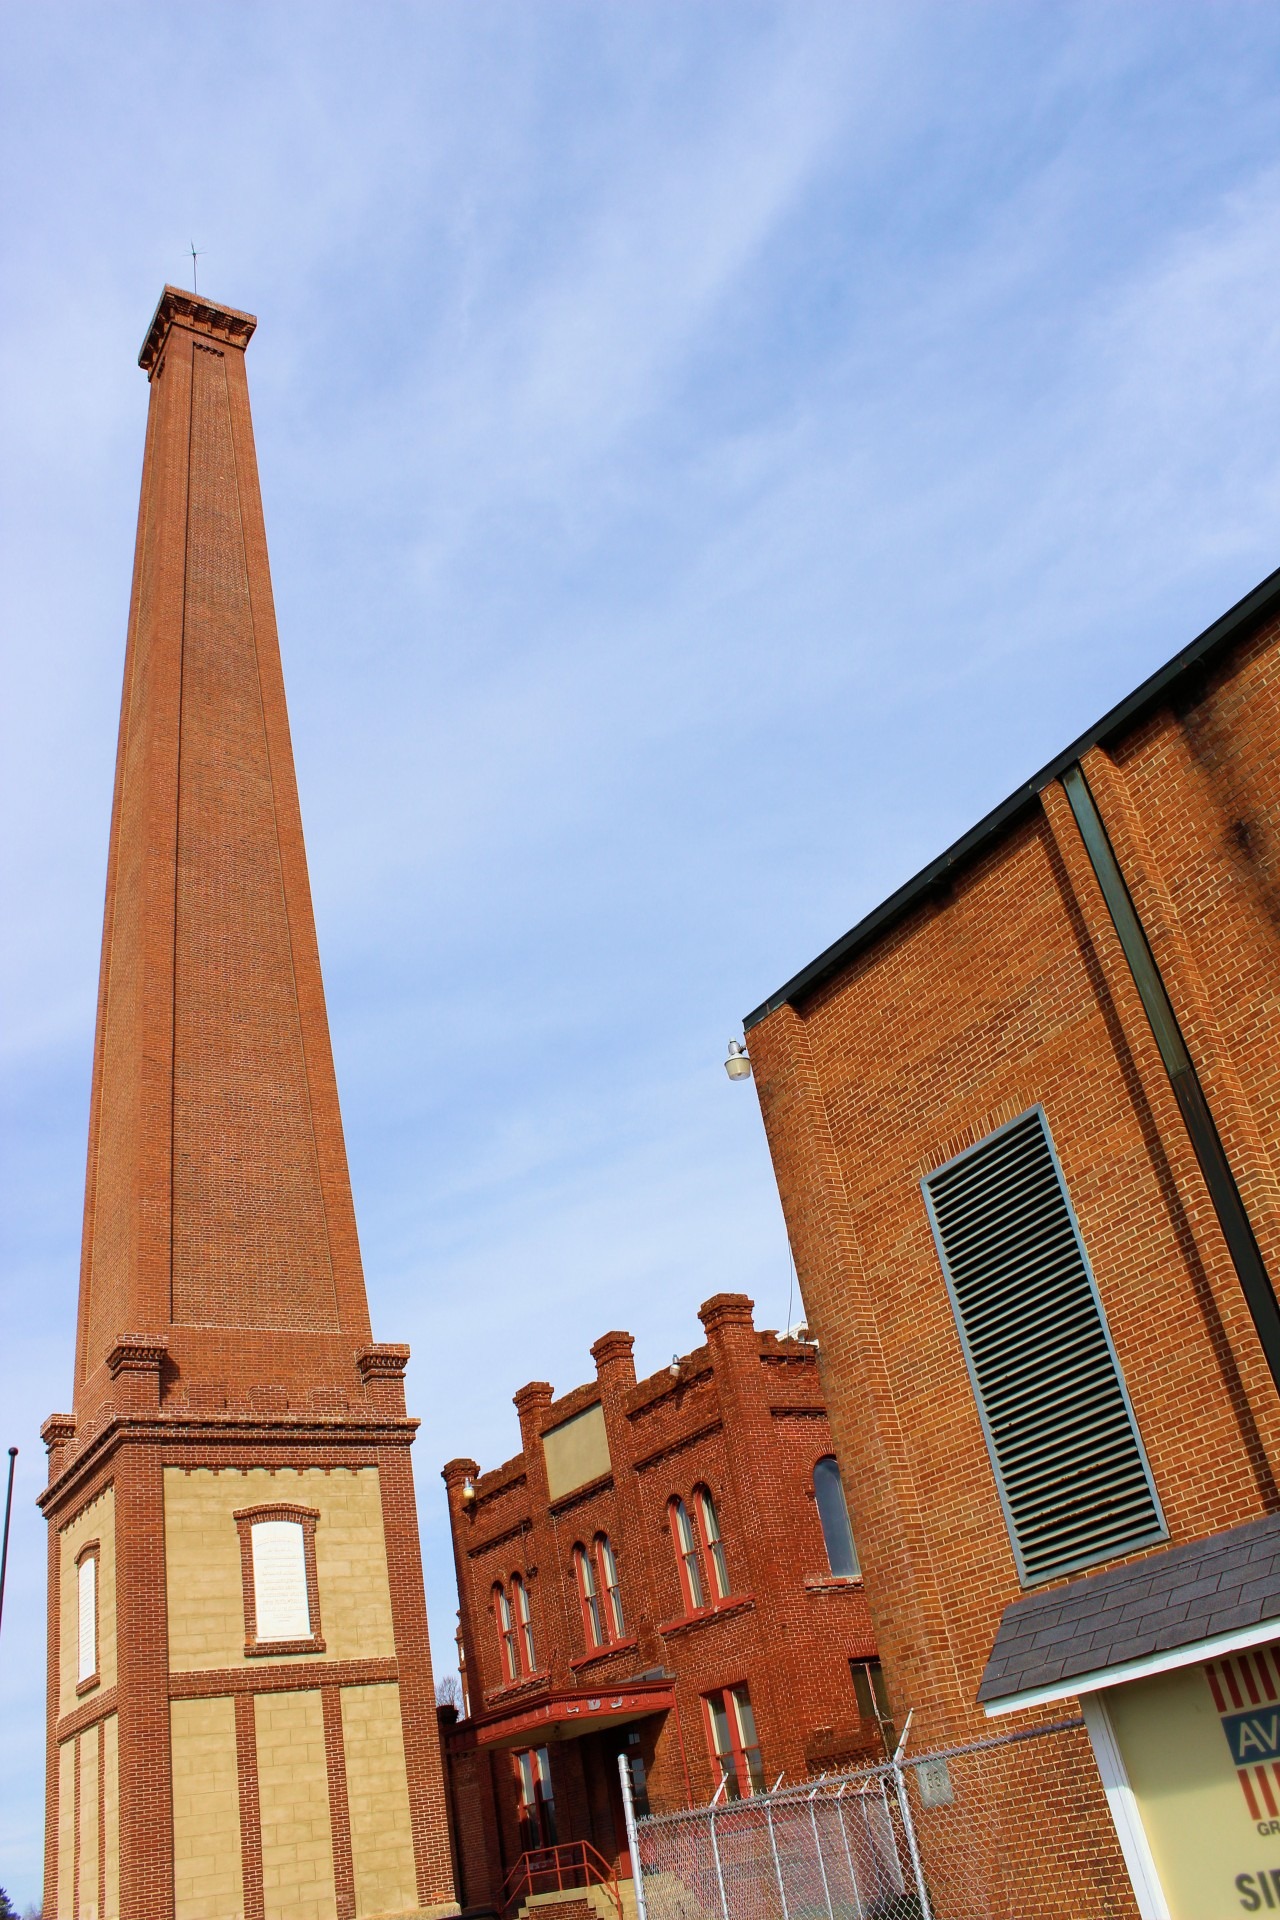
architecture, structure, roof, building, city, skyscraper, downtown, tower, chimney, landmark, facade, church, powder, brick, place of worship, bell tower, spire, steeple, bricks, obelisk, works